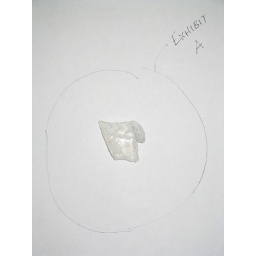
The piece of glass that was lodged in our master bathroom sink!